Chaplin's patent distilling apparatus

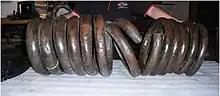
Distiller coil from

This Chaplin Distiller, which was damaged during the excavation and treatment processes, is currently being reconstructed at the Western Australian Museum by the Department of Maritime Archaeology. It is envisaged that this rebuilding process will be completed by 2014 and that it will be available for public viewing in the 'Steamships to Suffragettes Gallery' shortly thereafter.